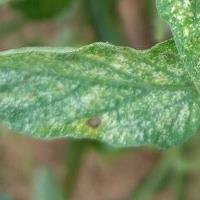
Crop: Tomato
Condition: alternaria-mite-d